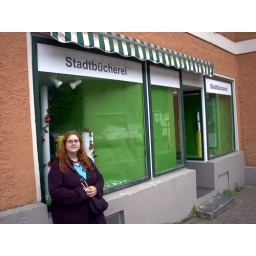
funny public library in the styrian Eisenerz - not one book in the window display...